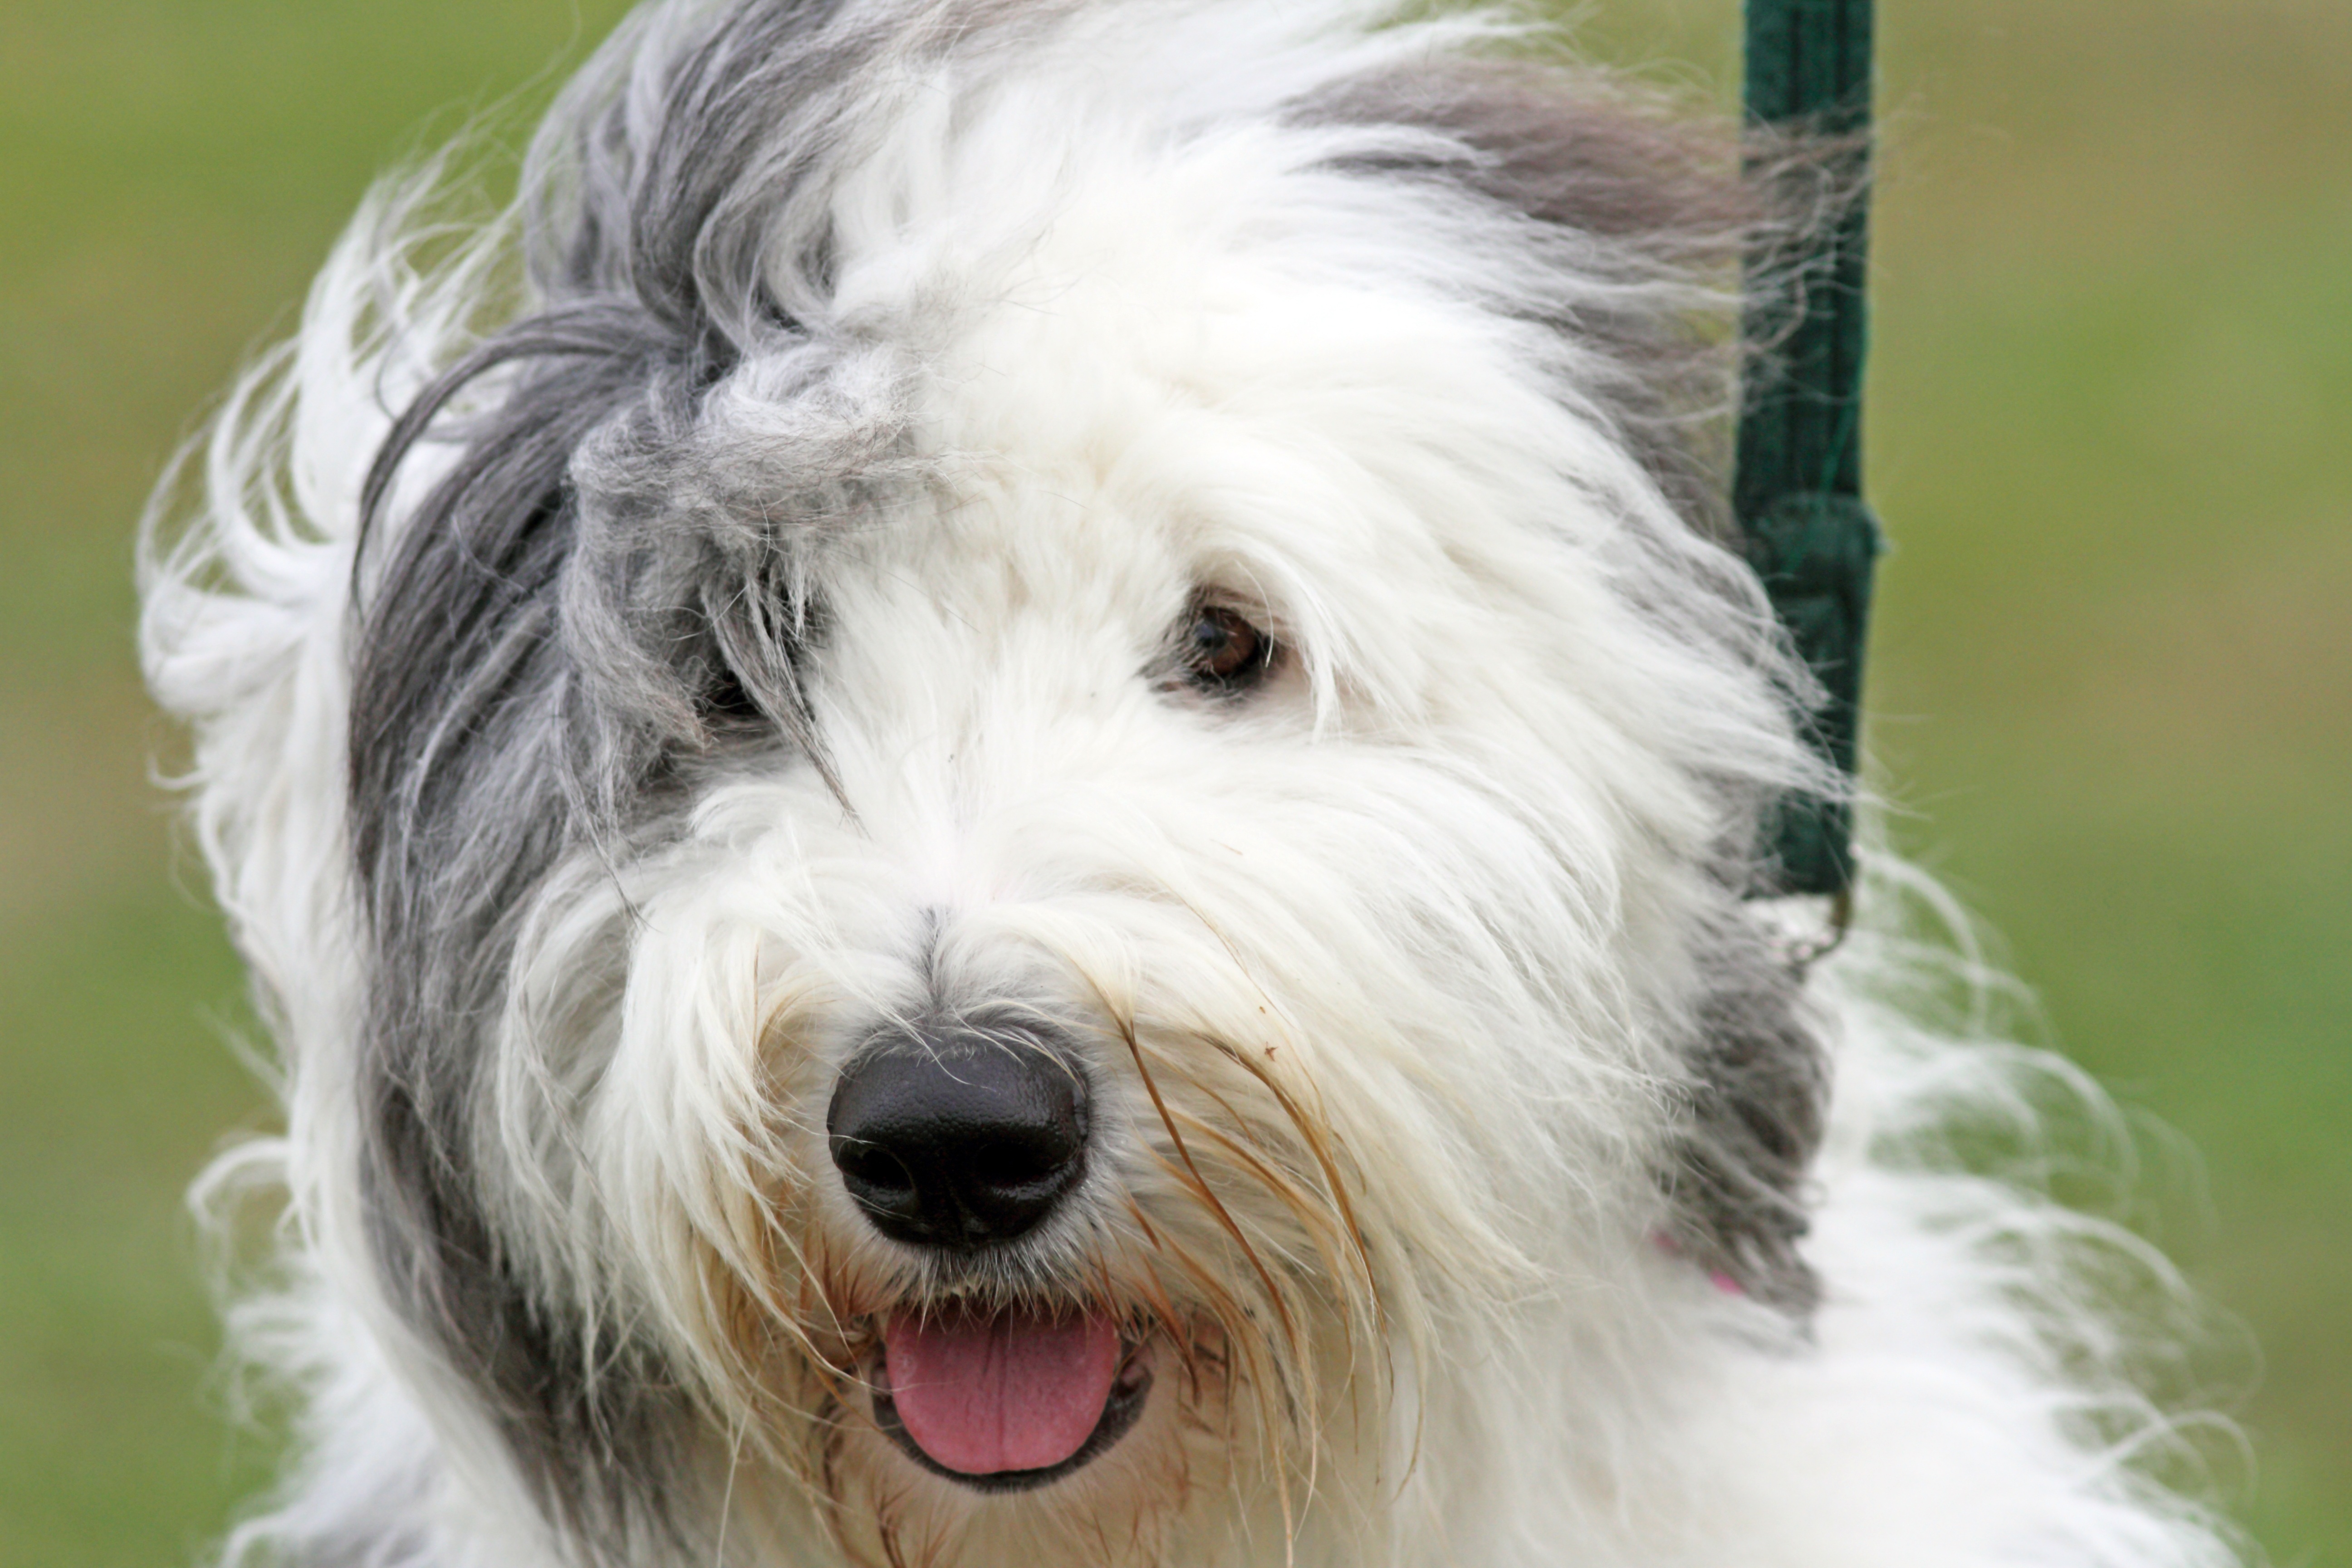
outdoor, dog, canine, collie, fur, portrait, mammal, reflect, hairy, look, vertebrate, english, ragged, sheepdog, dog breed, terrier, alert, feathering, tibetan terrier, coton de tulear, havanese, dog like mammal, west highland white terrier, schnoodle, dandie dinmont terrier, l wchen, glen of imaal terrier, bearded collie, catalan sheepdog, polish lowland sheepdog, old english sheepdog, sapsali